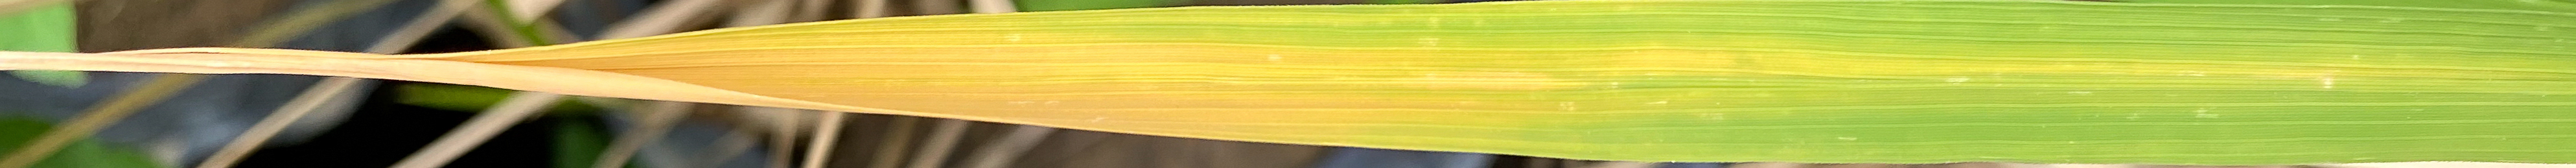
Nhãn: N